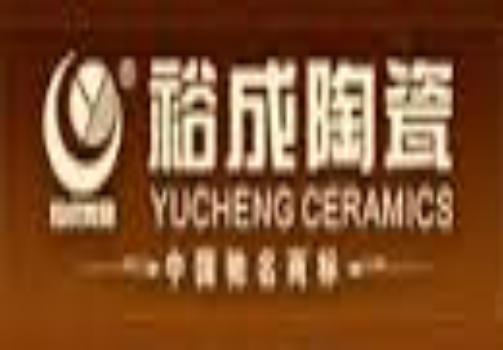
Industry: Others